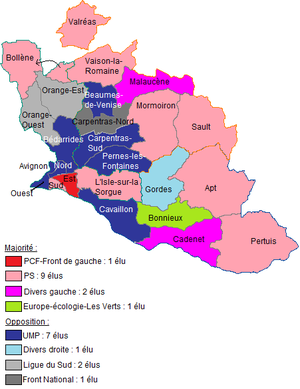
Étiquettes politiques des conseillers généraux de Vaucluse suite aux cantonales de 2011
Le conseil départemental de Vaucluse comprend 34 conseillers départementaux issus des 17 cantons de Vaucluse.
Claude Haut est un homme politique français né le 22 décembre 1944 à Beaumes-de-Venise.
Le conseil départemental de Vaucluse est l'assemblée délibérante du département français de Vaucluse. Il est composé de 34 conseillers.